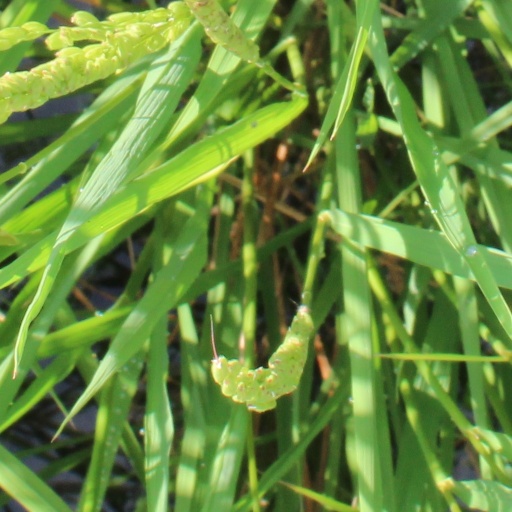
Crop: rice